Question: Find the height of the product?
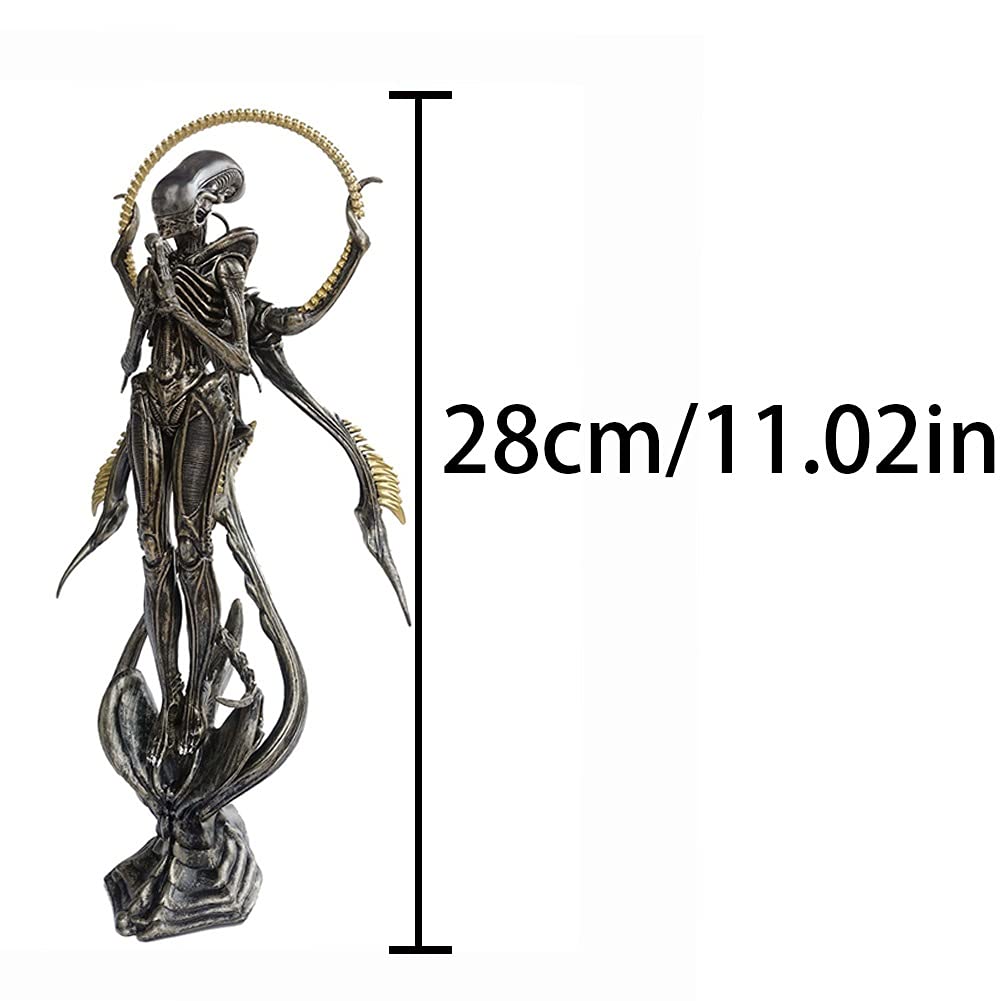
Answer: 28.0 centimetre